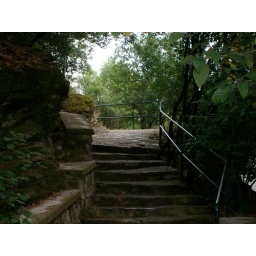
Steps leading up into the hill from the Virgin Mary's house in Turkey.